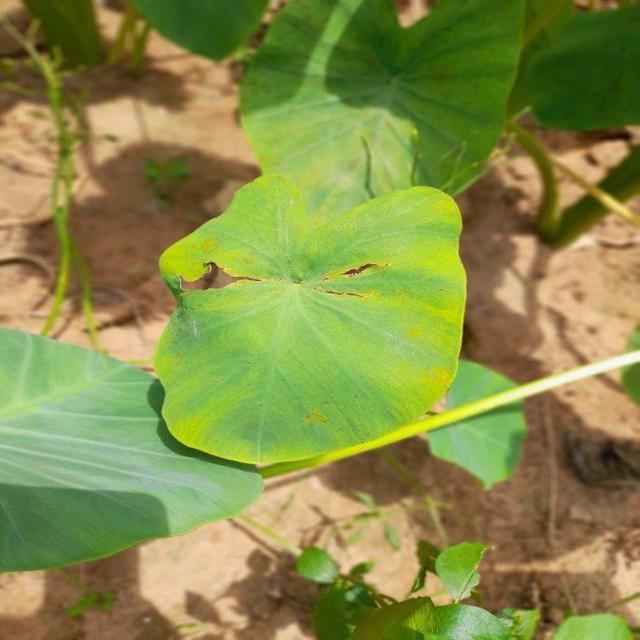
Label: Mid_Blight